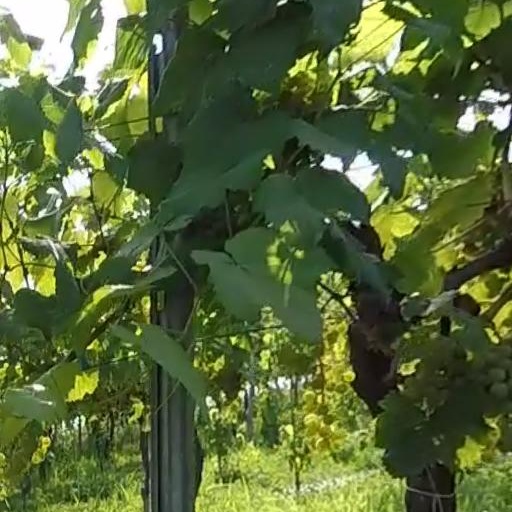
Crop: grape